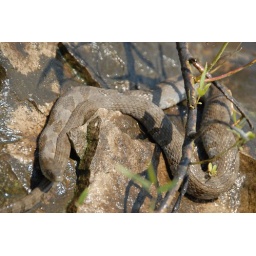
DSD_0720 Snake basking on rock in spray from lake